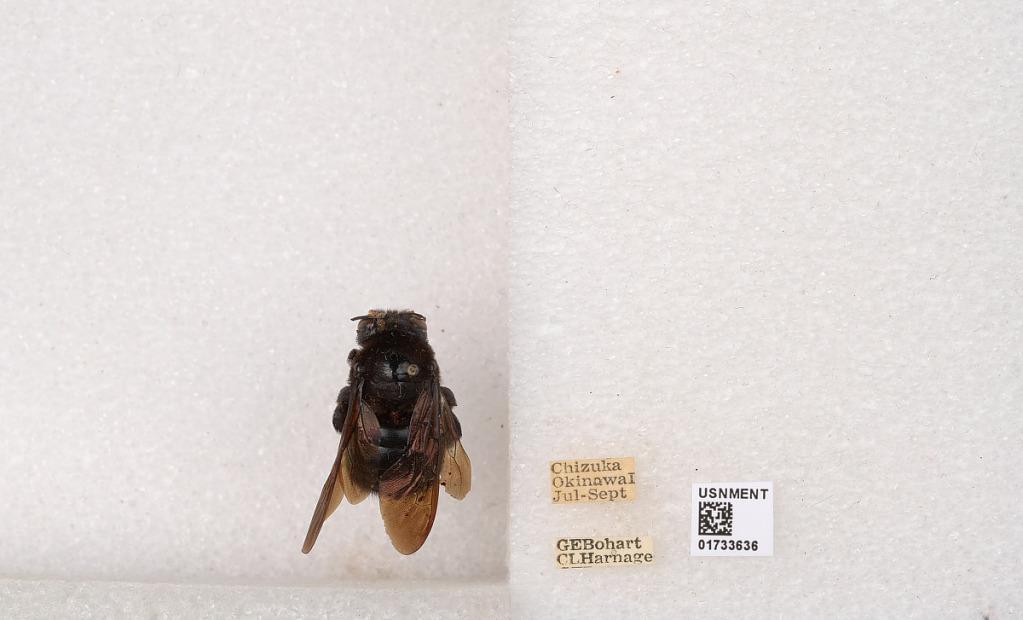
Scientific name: Xylocopa (Alloxylocopa) flavifrons Matsumura
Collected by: G. Bohart & C. Harnage
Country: Japan
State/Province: Okinawa
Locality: Chizuka, Okinawa Island